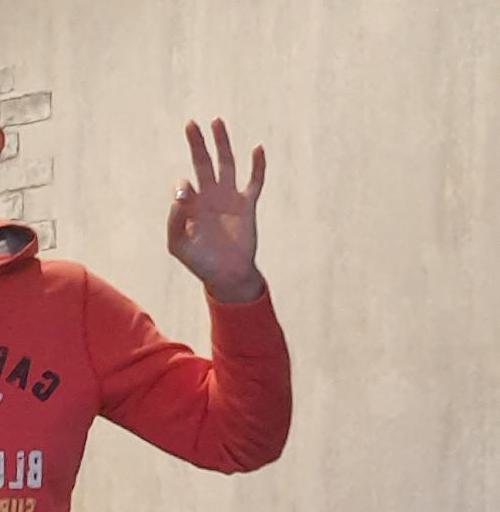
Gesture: ok